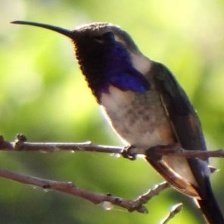
Species: LUCIFER HUMMINGBIRD
Scientific name: CALOTHORAX LUCIFER
ImageNet parent category: hummingbird